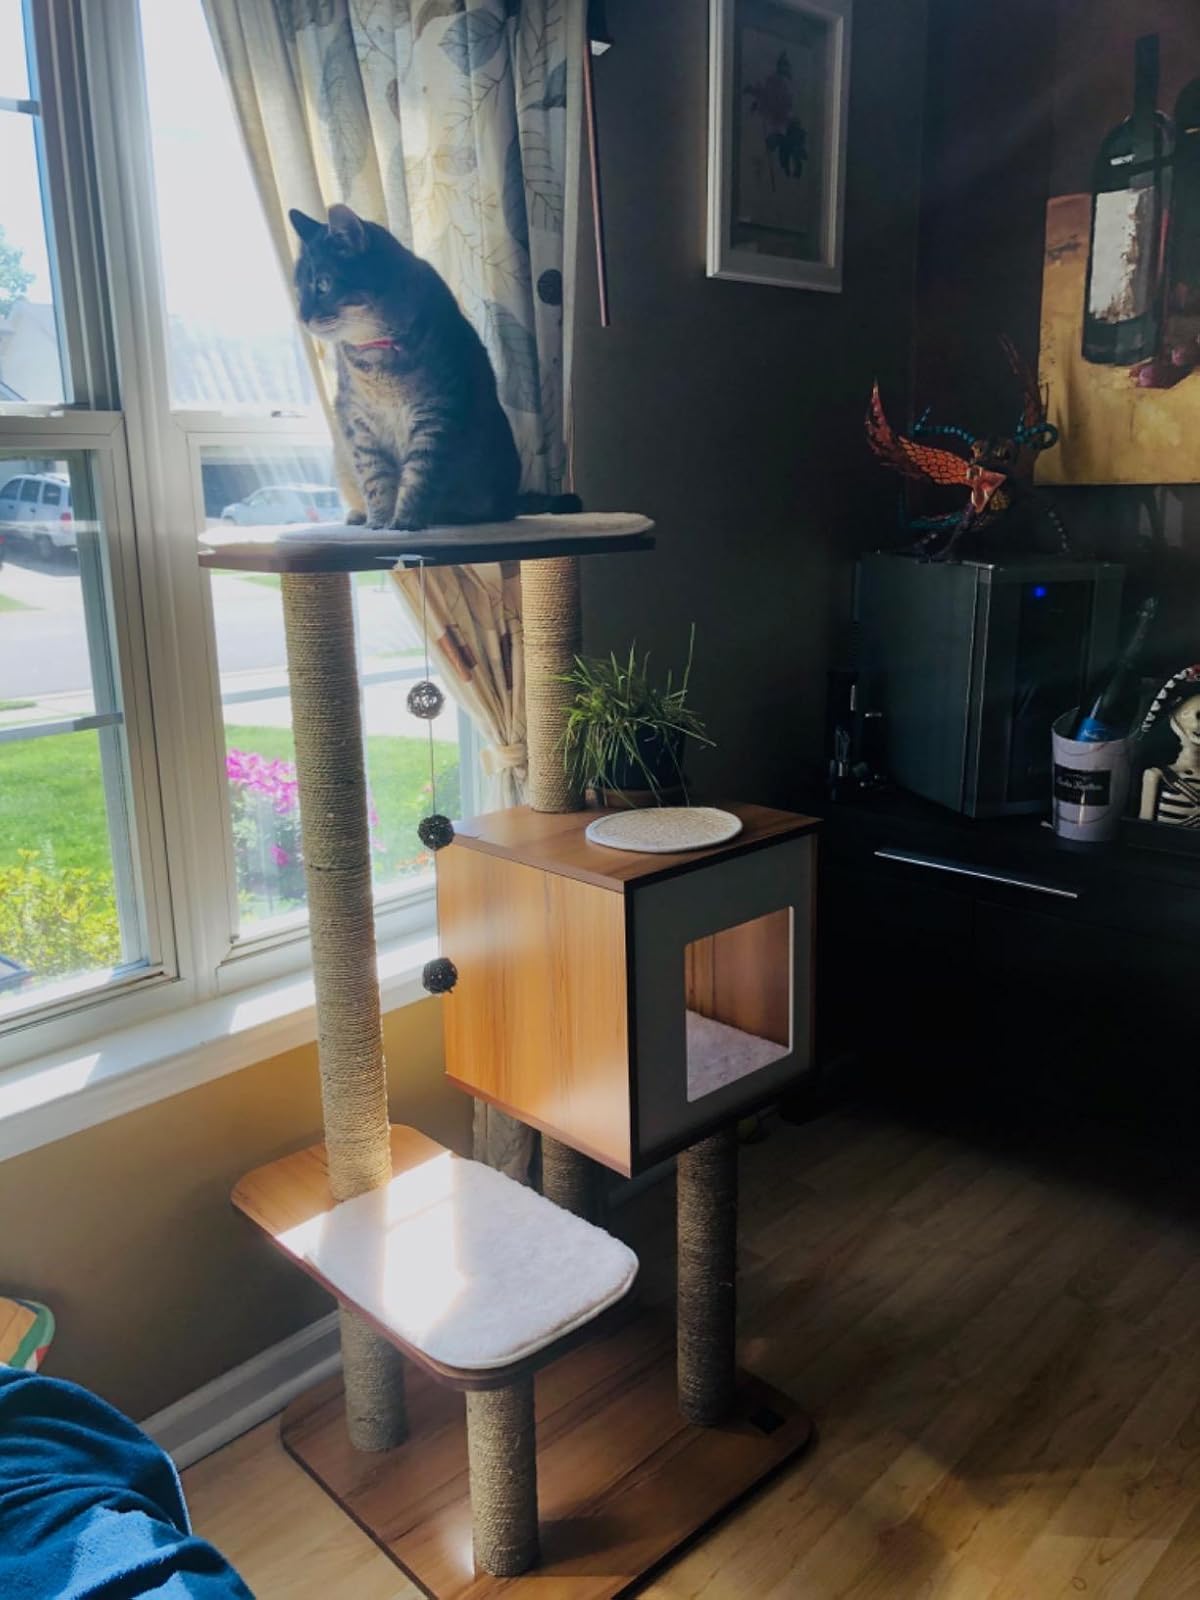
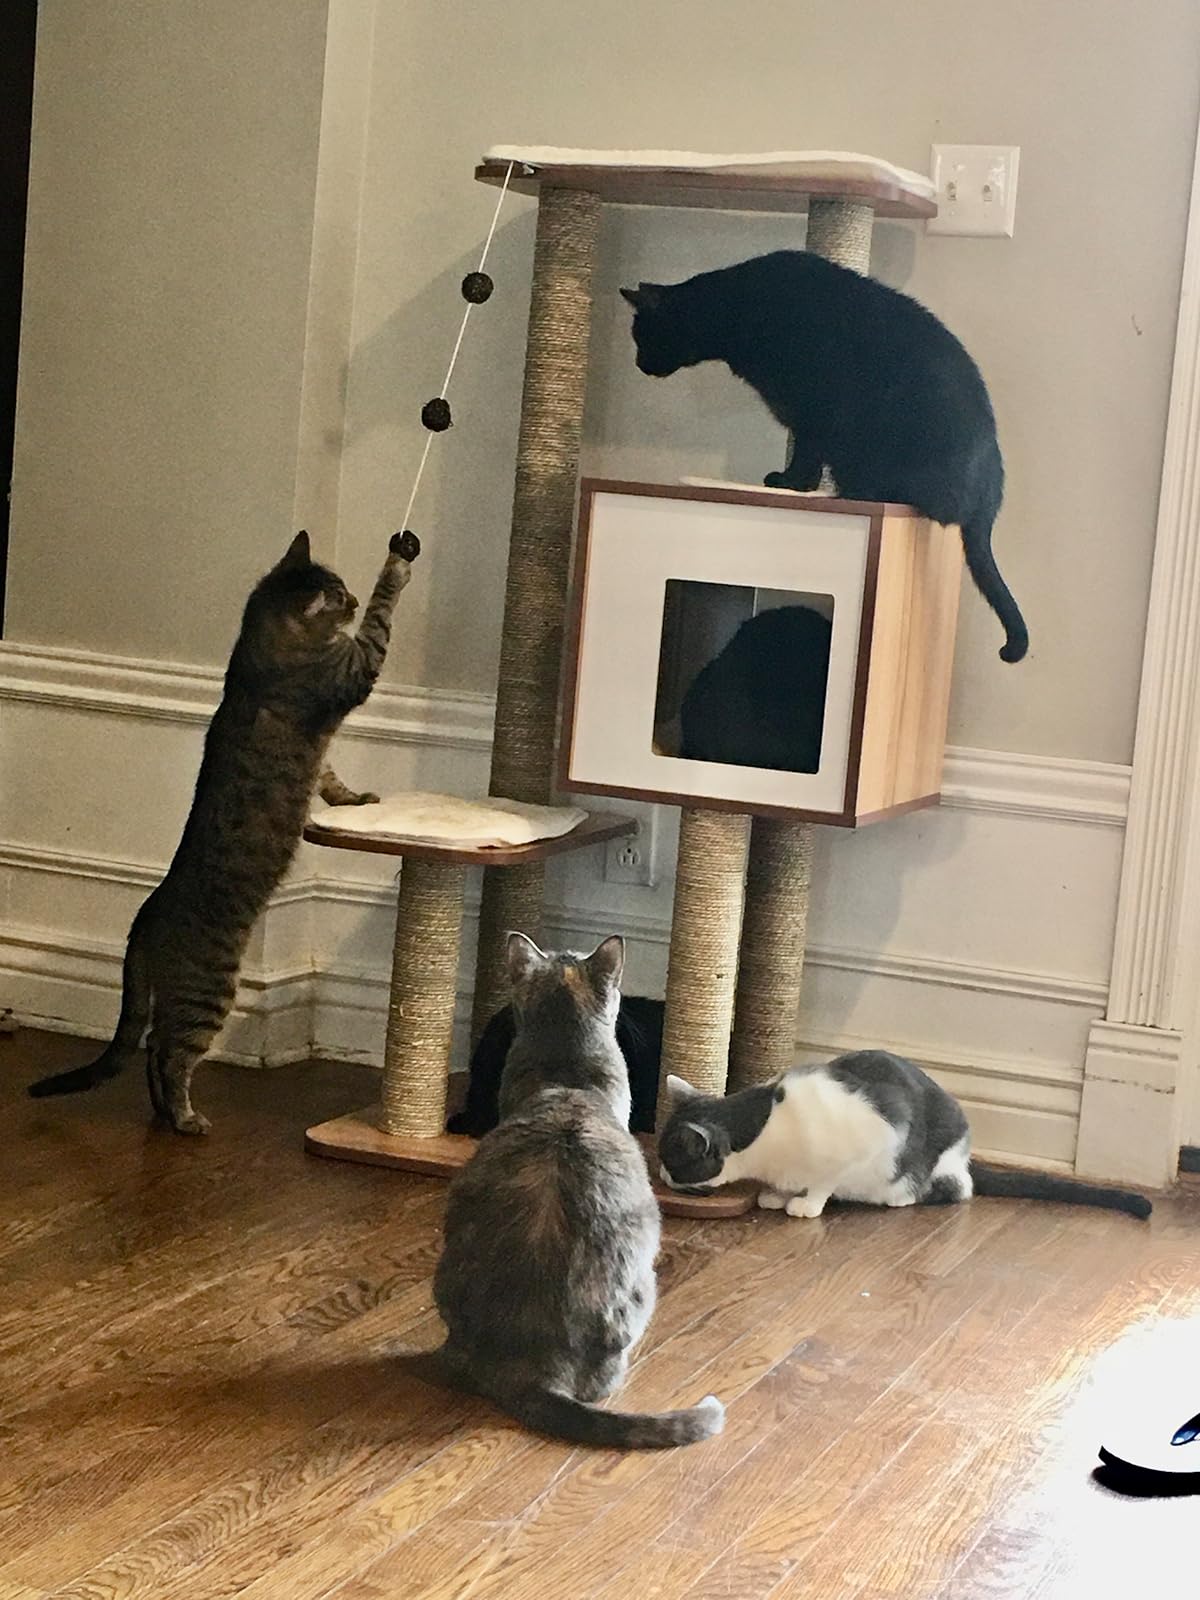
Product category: items_cat tree
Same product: yes